Describe the emotion expressed in this image:  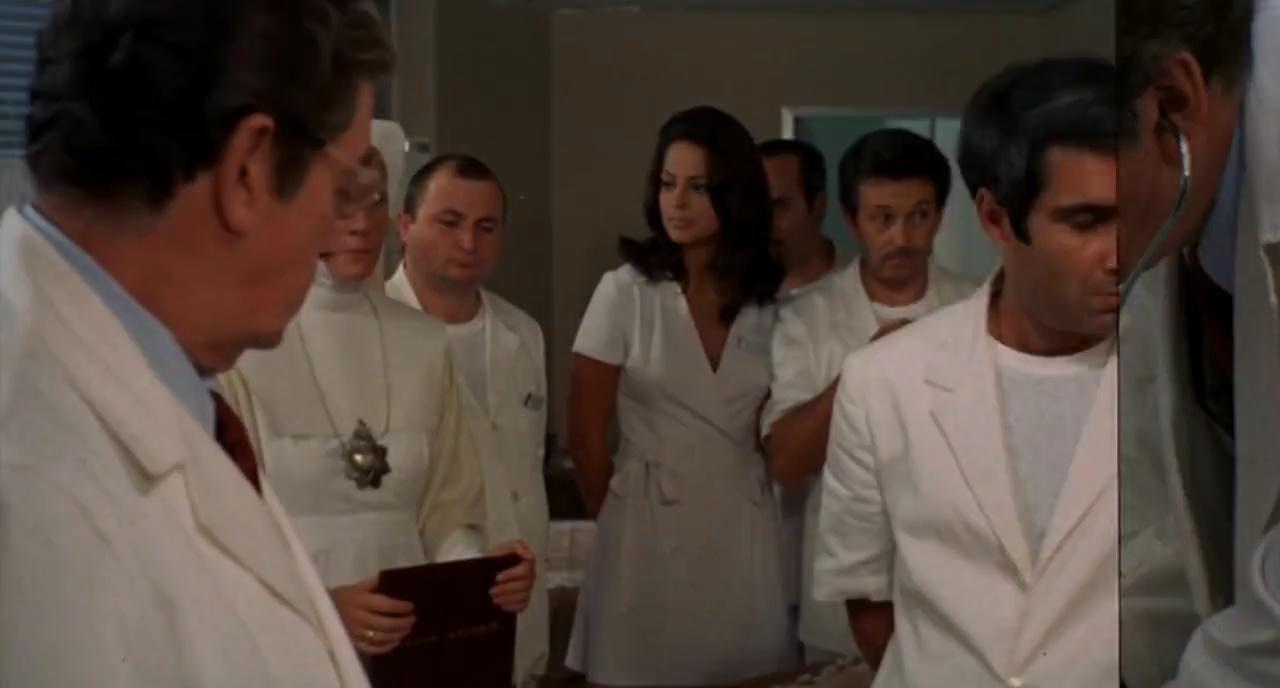
This person displays Fear, valence and arousal with low intensity.